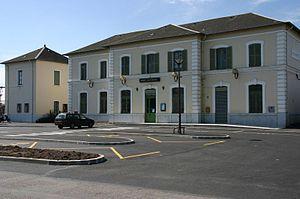
La liste des gares du Loiret présente les gares ferroviaires du département français du Loiret.